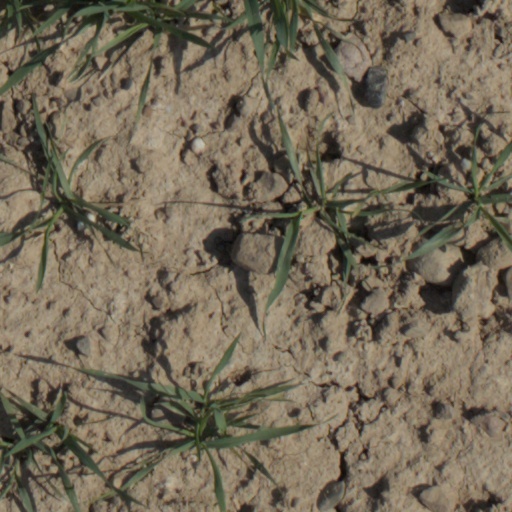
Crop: wheat